Liu Yudi

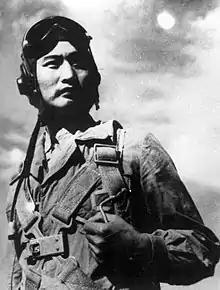
Liu Yudi in the Korean War

Liu Yudi (17 September 1923 – 17 February 2015) was a MiG-15 pilot of the People's Liberation Army Air Force of China. According to Chinese state source Xinhua, Liu was a flying ace during the Korean War, with 6 shootdowns. He later served as commander of the Beijing Military Region Air Force, and was awarded the rank of lieutenant general in 1988.